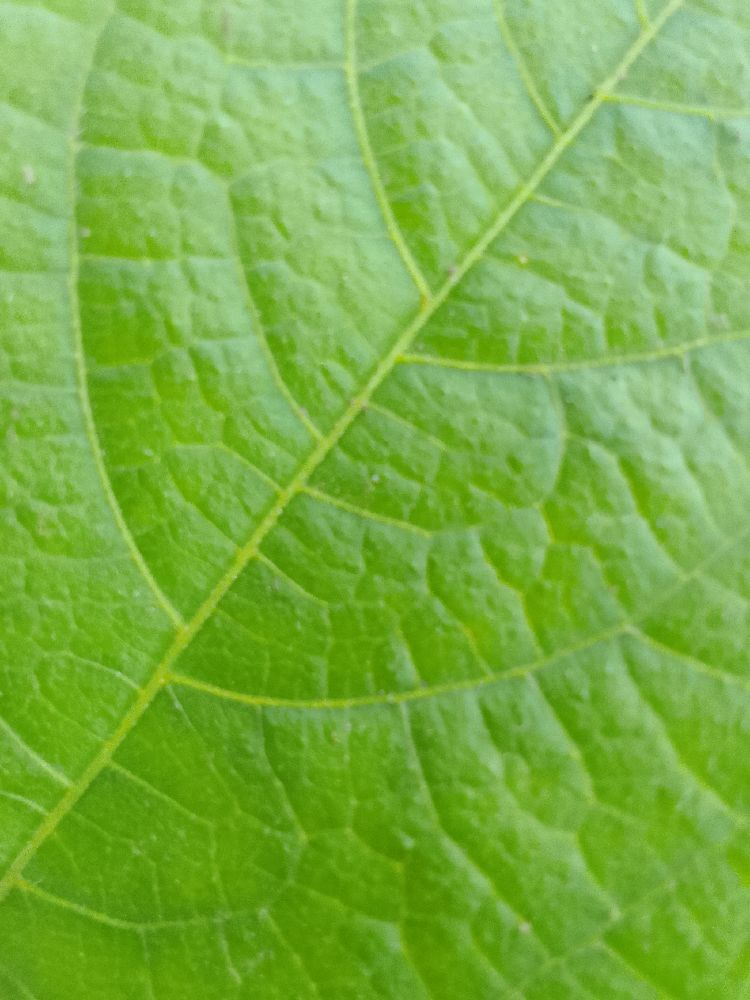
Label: healthy